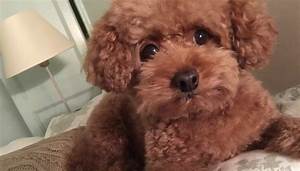
Label: dog